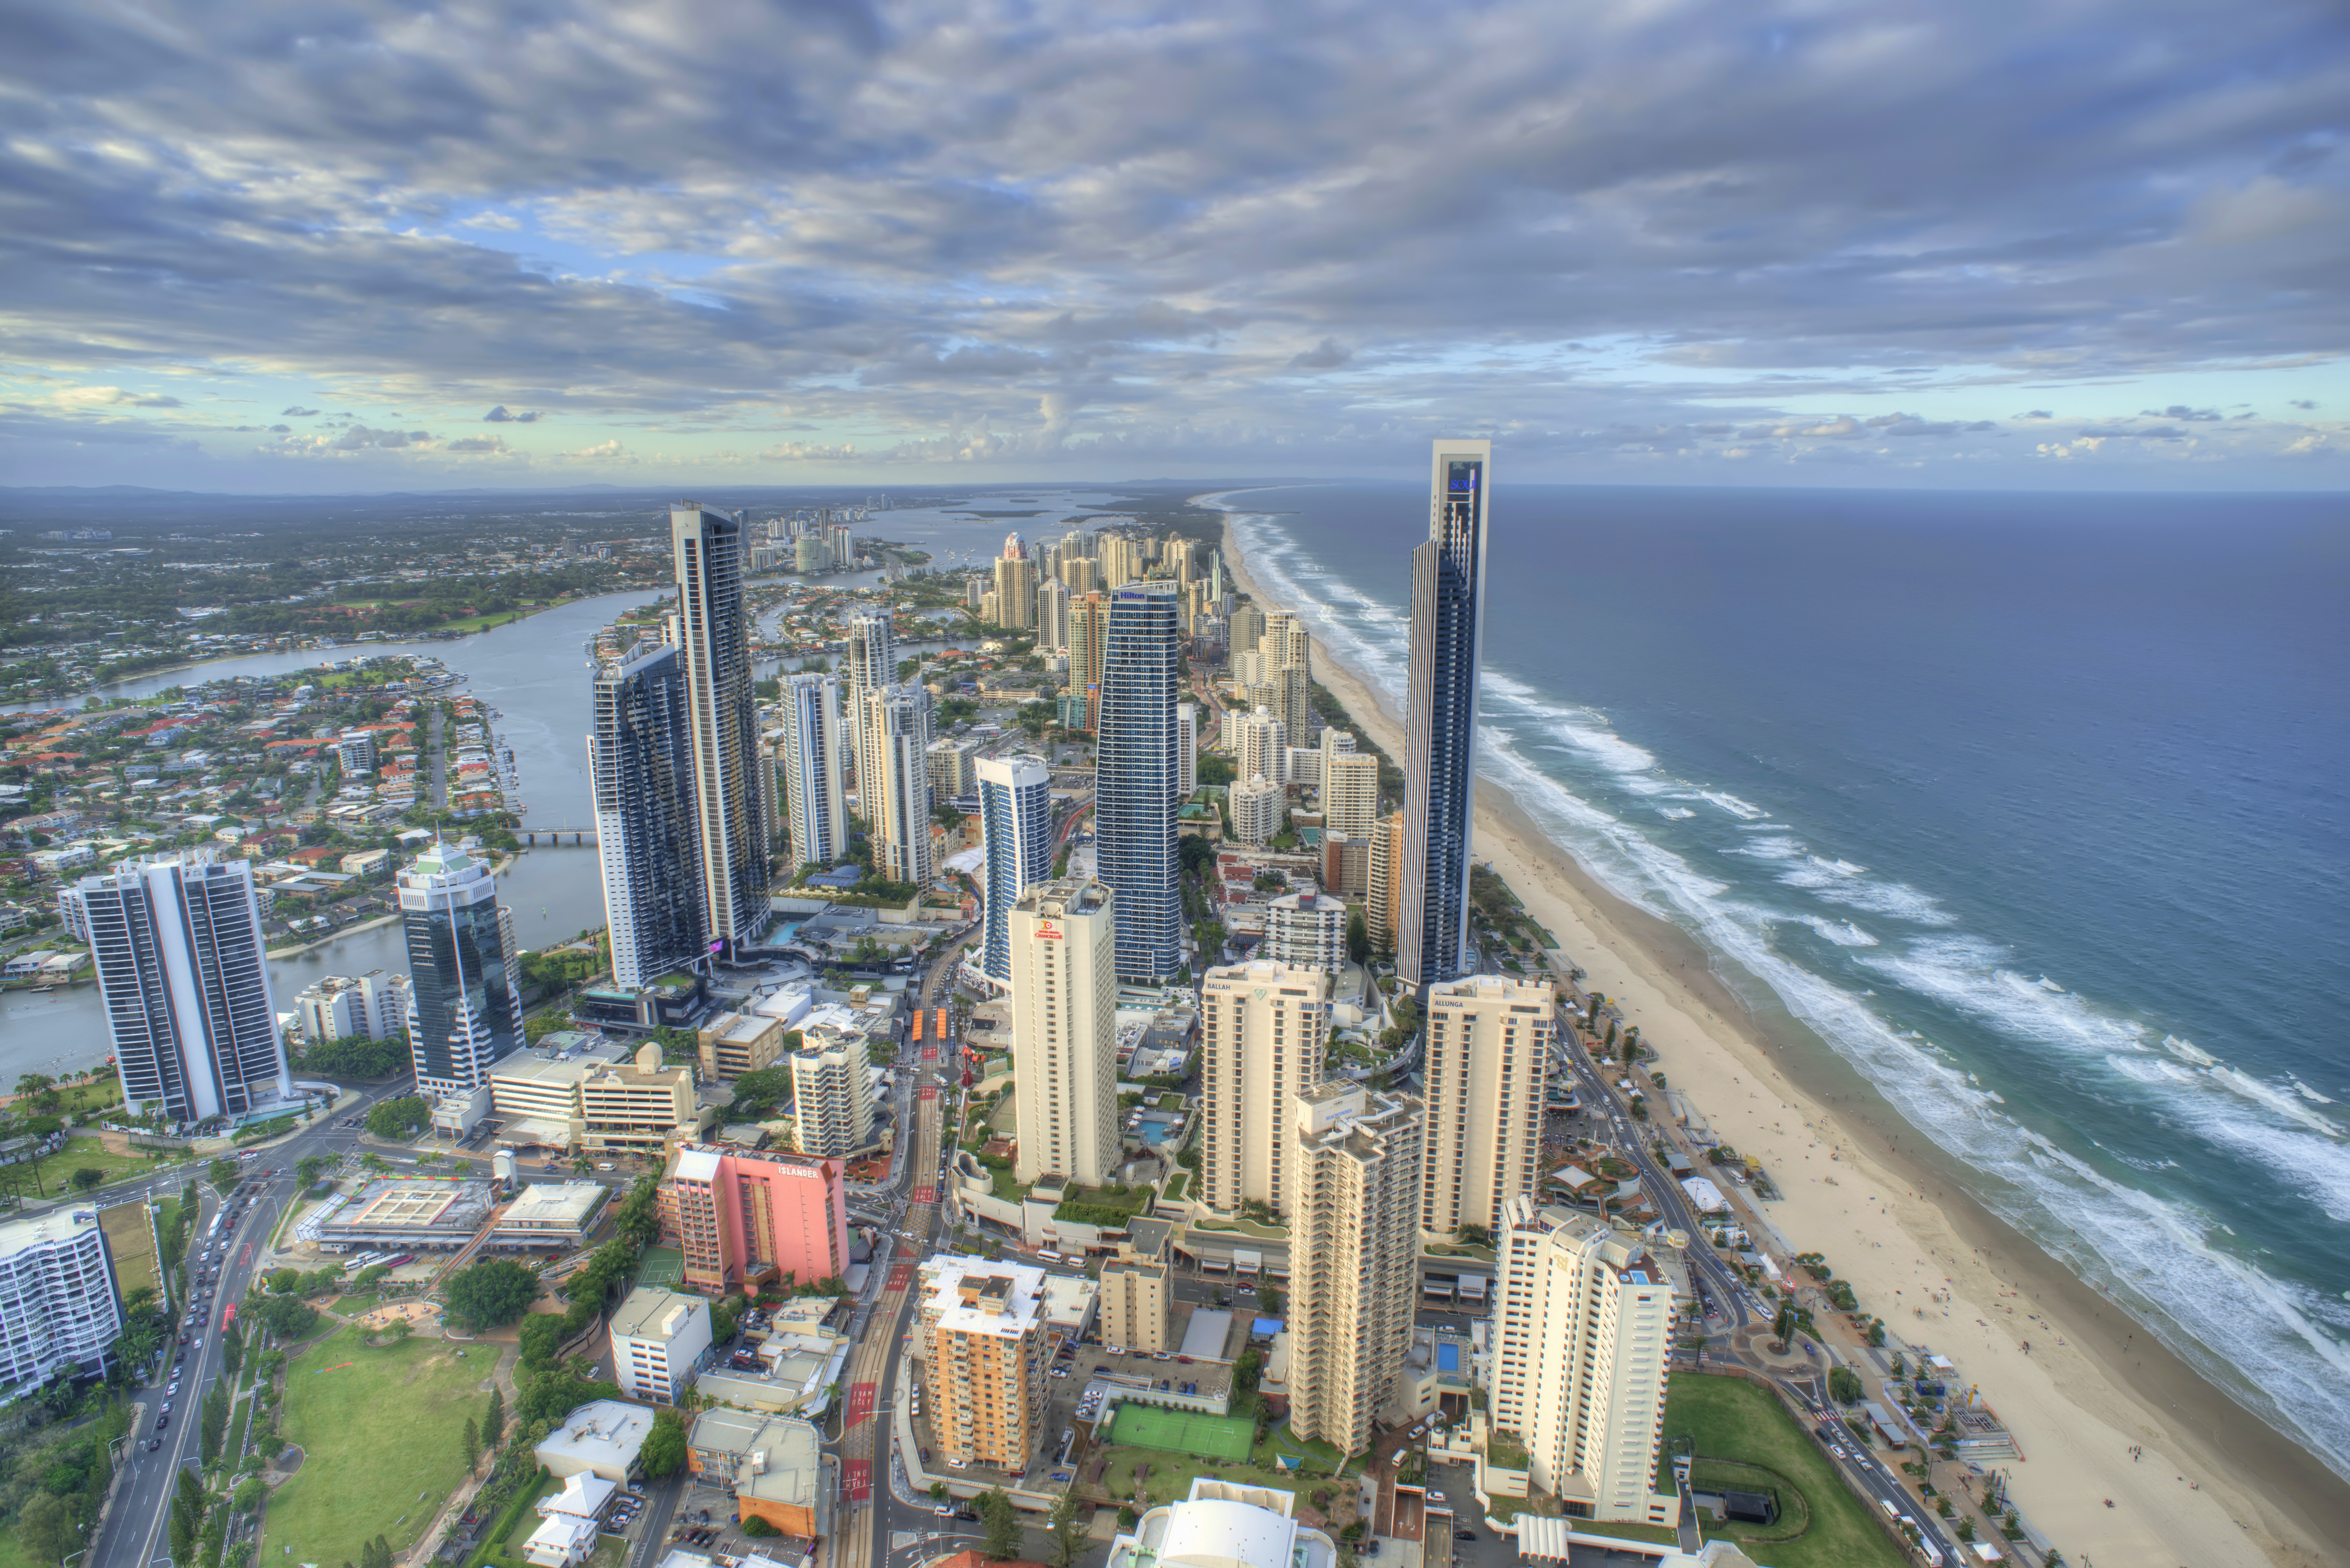
sea, coast, horizon, light, skyline, view, city, skyscraper, cityscape, tower, lens, bay, landmark, tower block, australia, hdr, gold, daylight, wide, angle, day, queensland, metropolis, q1, skypoint, bird's eye view, aerial photography, residential area, geographical feature, human settlement